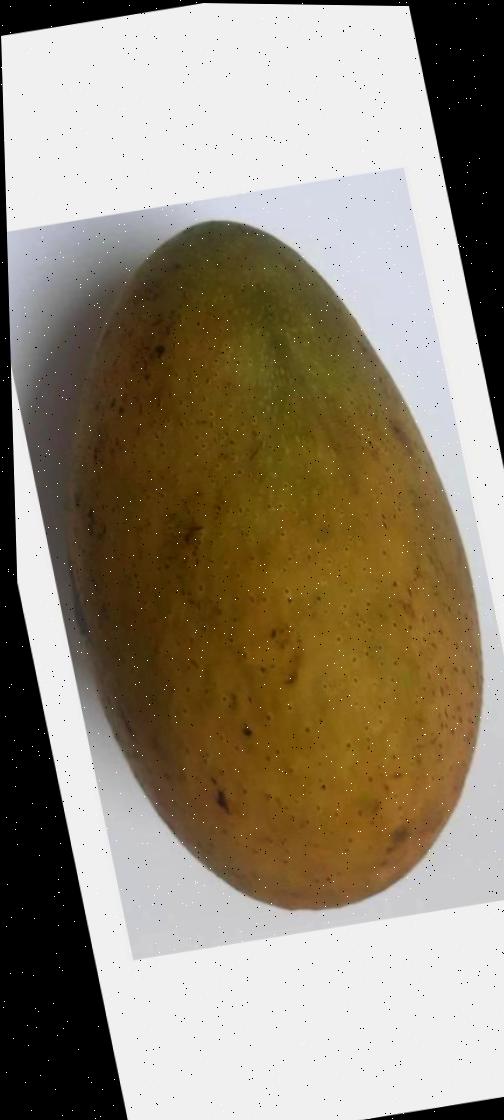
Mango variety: Ashshina Classic